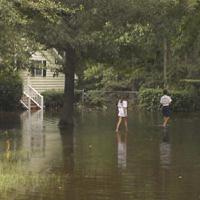
Weather: cloudy or overcast